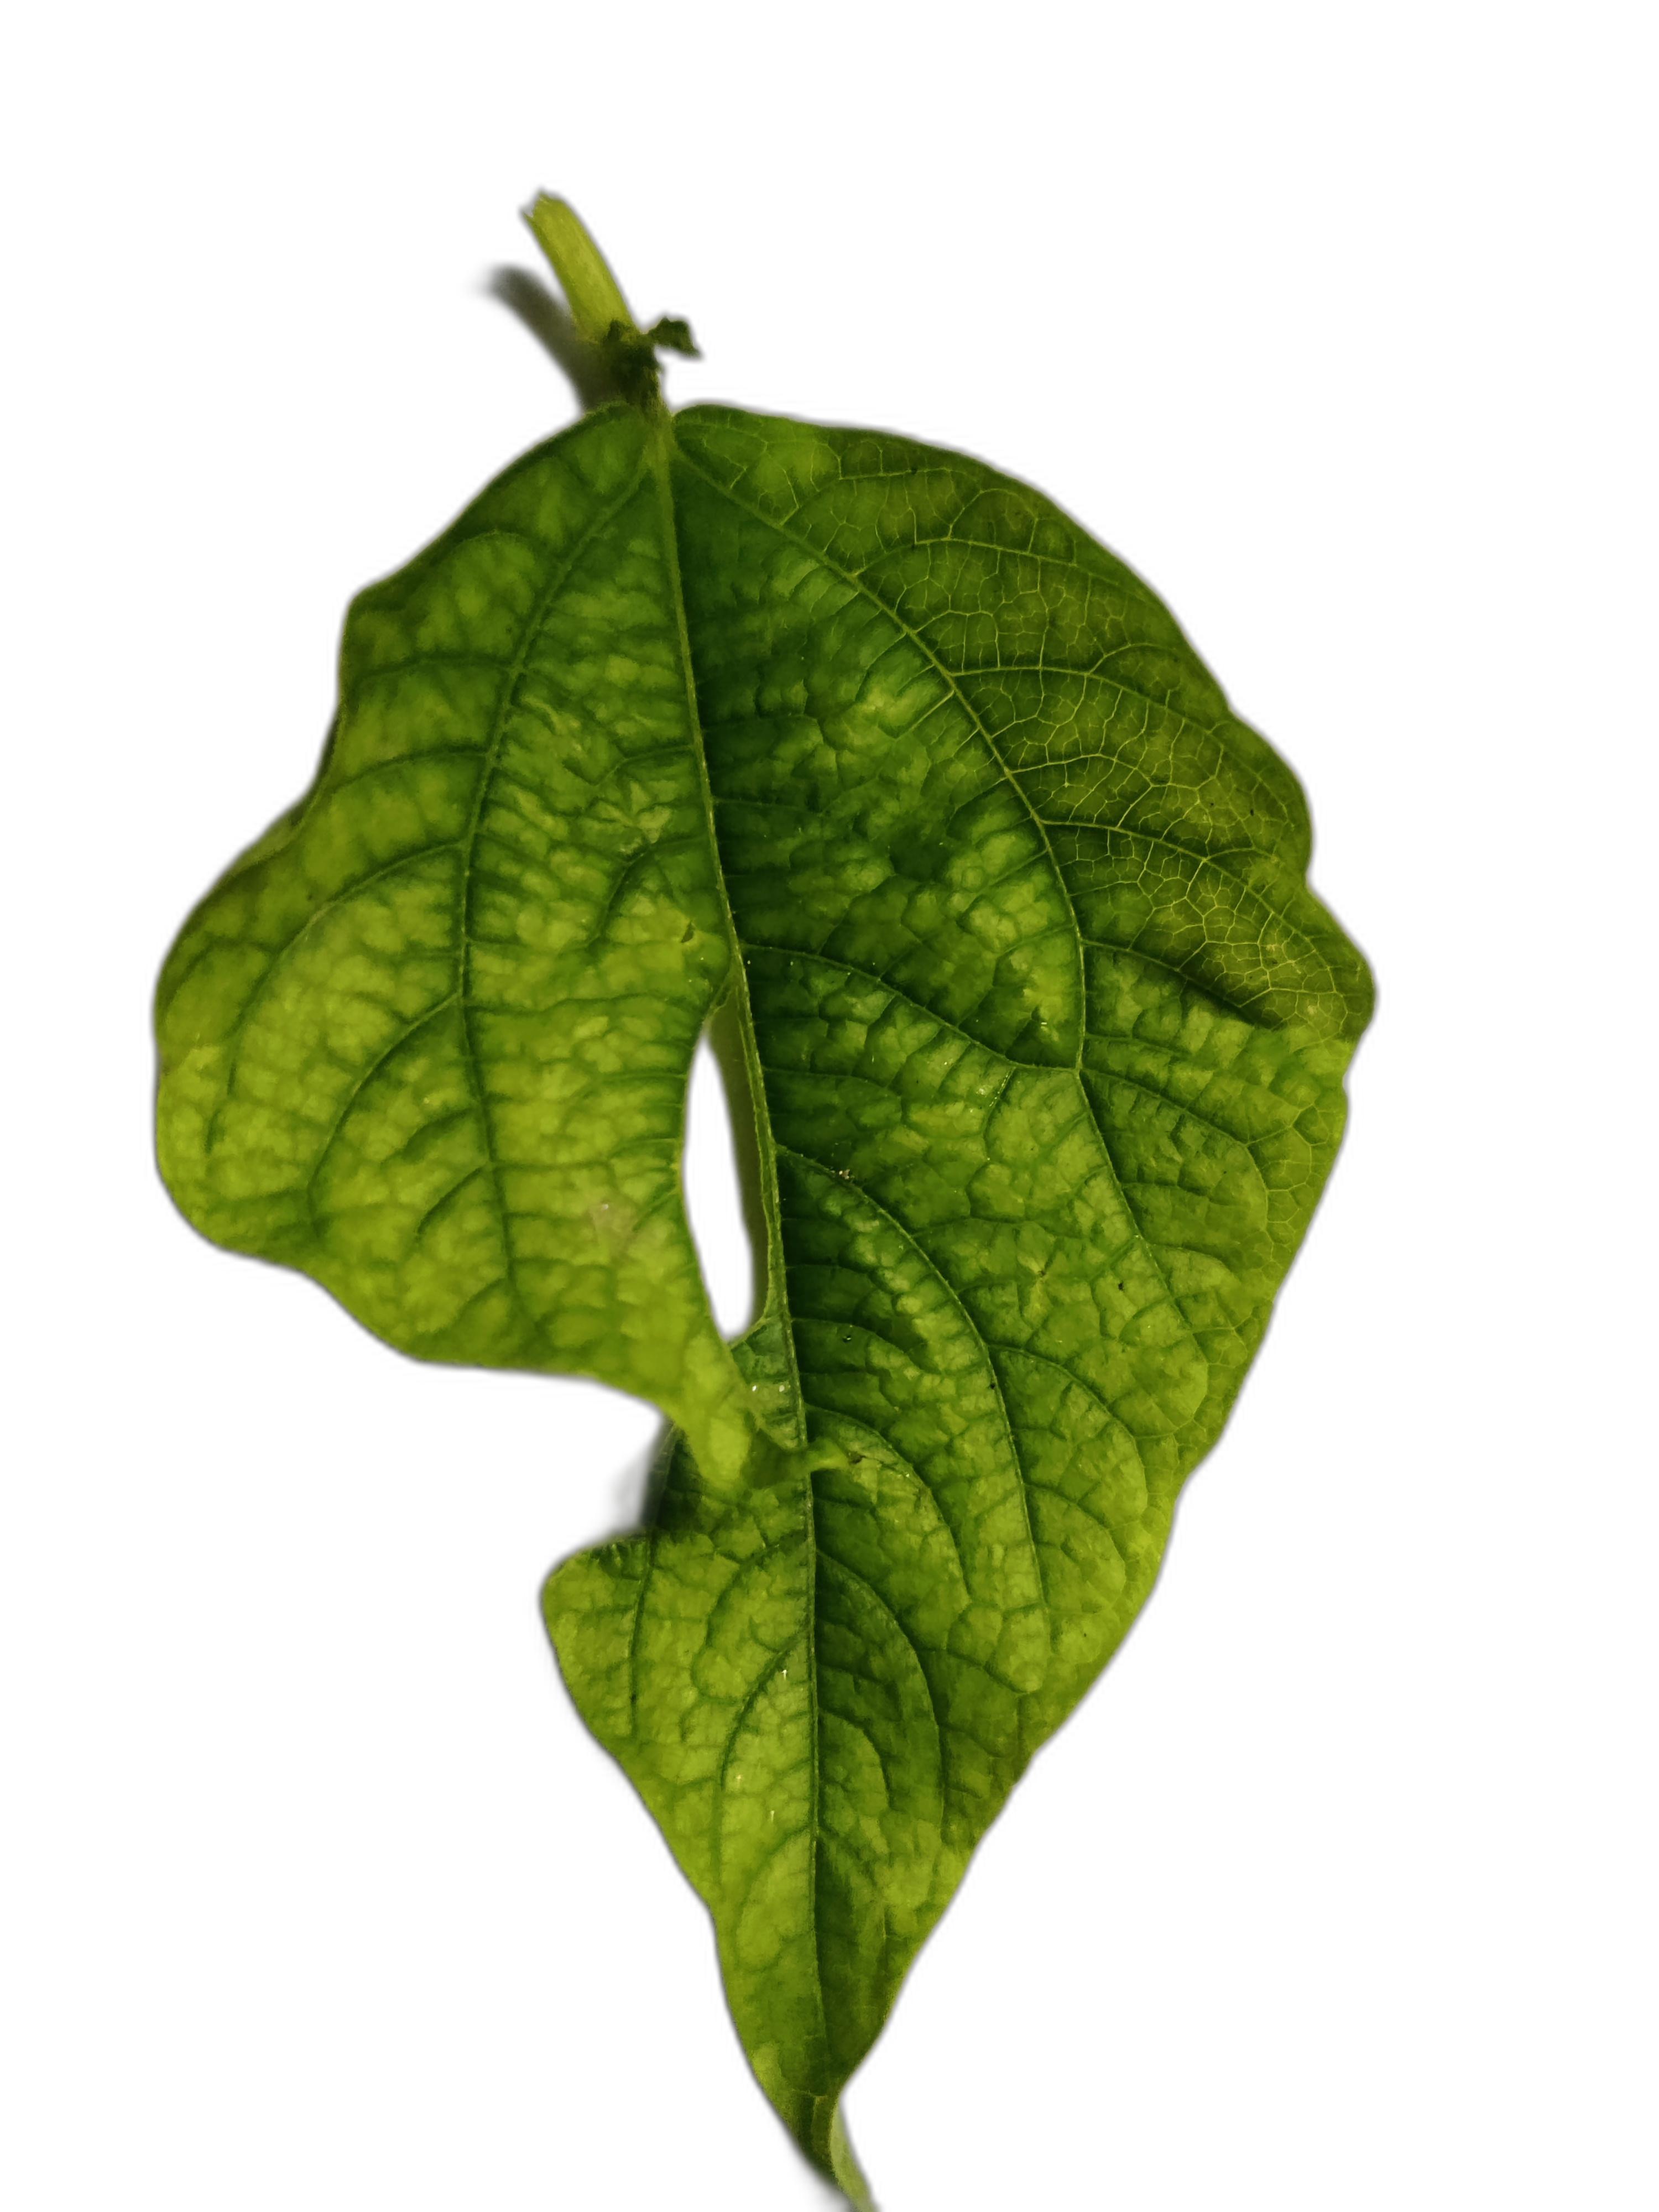
Label: Leaf Crinkle